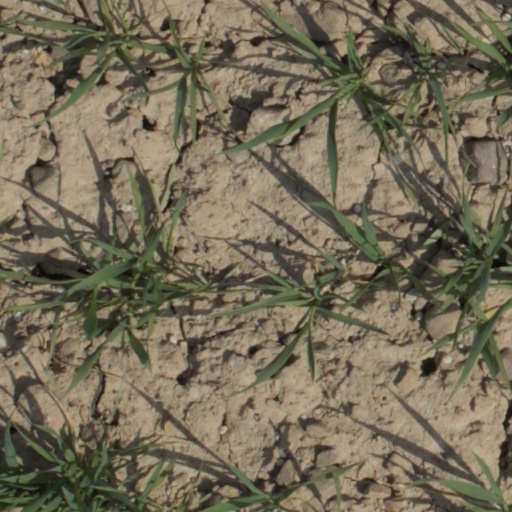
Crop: wheat